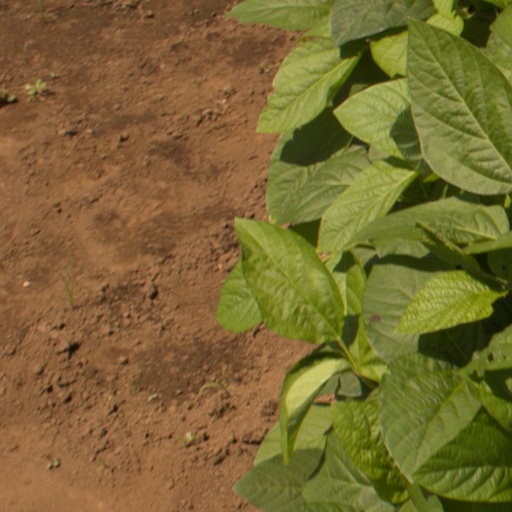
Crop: soybean